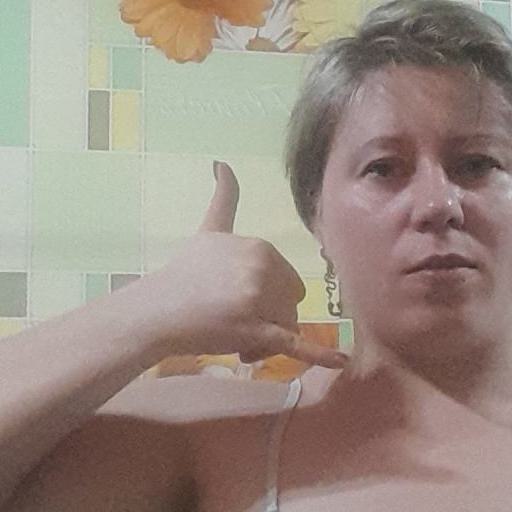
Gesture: call